Sky position (RA, Dec in degrees): 173.078, 22.423
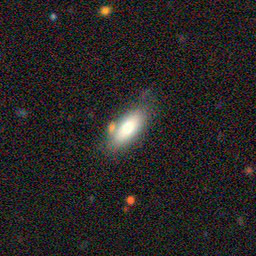
Galaxy morphology: In-between Round Smooth Galaxies